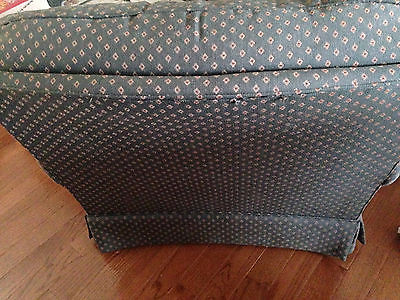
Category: chair